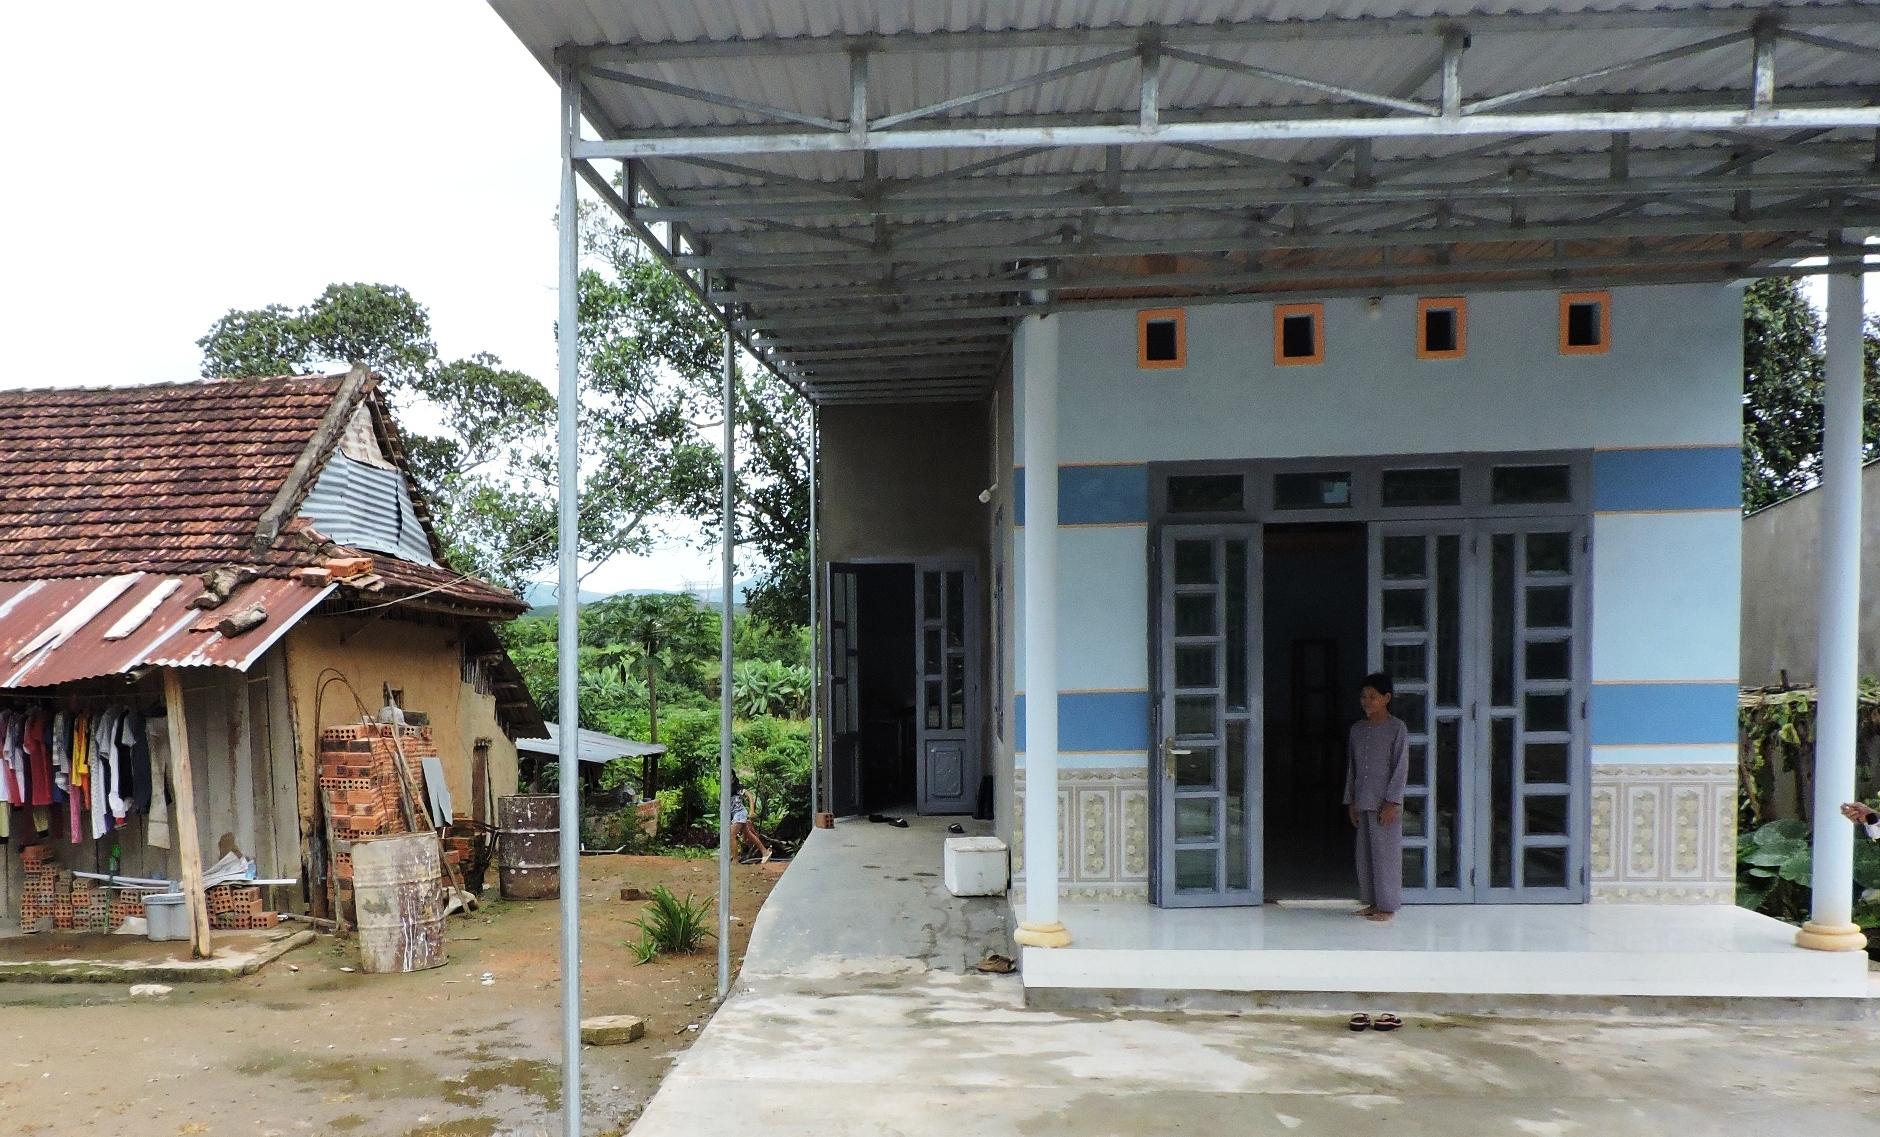
có một người đang đứng trước cửa của căn nhà màu xanh nước biển